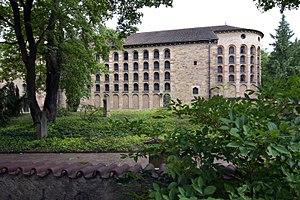
Adenauer Park Speyer